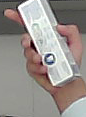
Product: sensodyne_toothpaste